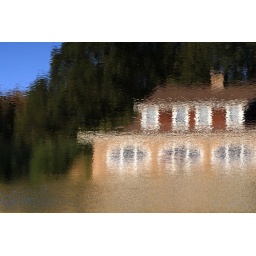
Reflection of a house in the Mystic river